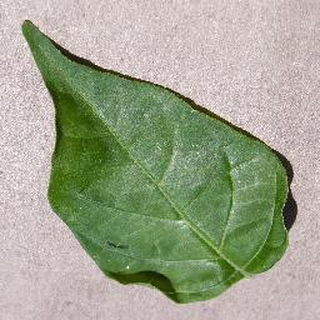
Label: healthy_bell_pepper